Mohammad Ali Sarlak

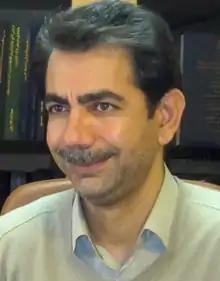
Prof. Mohammad Ali Sarlak

Mohammad Ali Sarlak (born March 25, 1970, Iran) is a professor of organizational behavior management at Payame Noor University (PNU), and the former chancellor of this university as the largest public university in Iran. He introduced the concept of " the organization’s face " for the first time in a multi volume reference book entitled "The new faces of organizations in the 21st century". Sarlak was honored by the Iranian house of humanities thinkers in 2019.